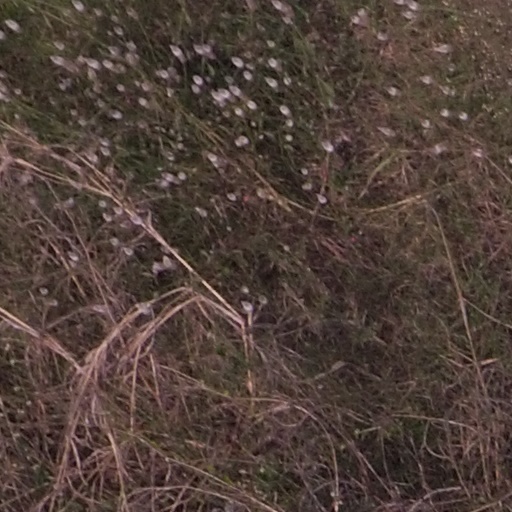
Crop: maize; corn